Describe the emotion expressed in this image:  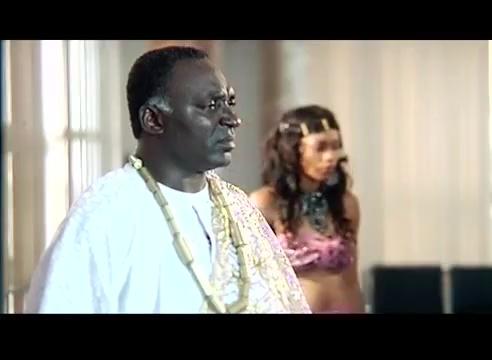
This person displays Pain, valence and arousal with low intensity.